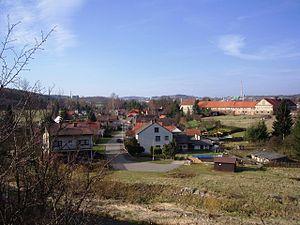
Trhové Dušníky est une commune du district de Příbram, dans la région de Bohême-Centrale, en Tchéquie. Sa population s'élevait à 443 habitants en 2020.